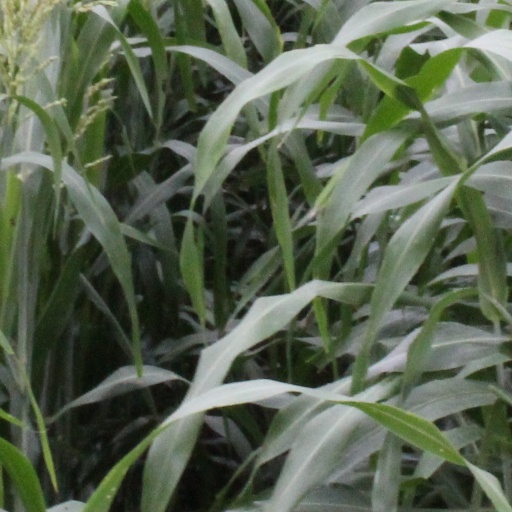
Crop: sorghum